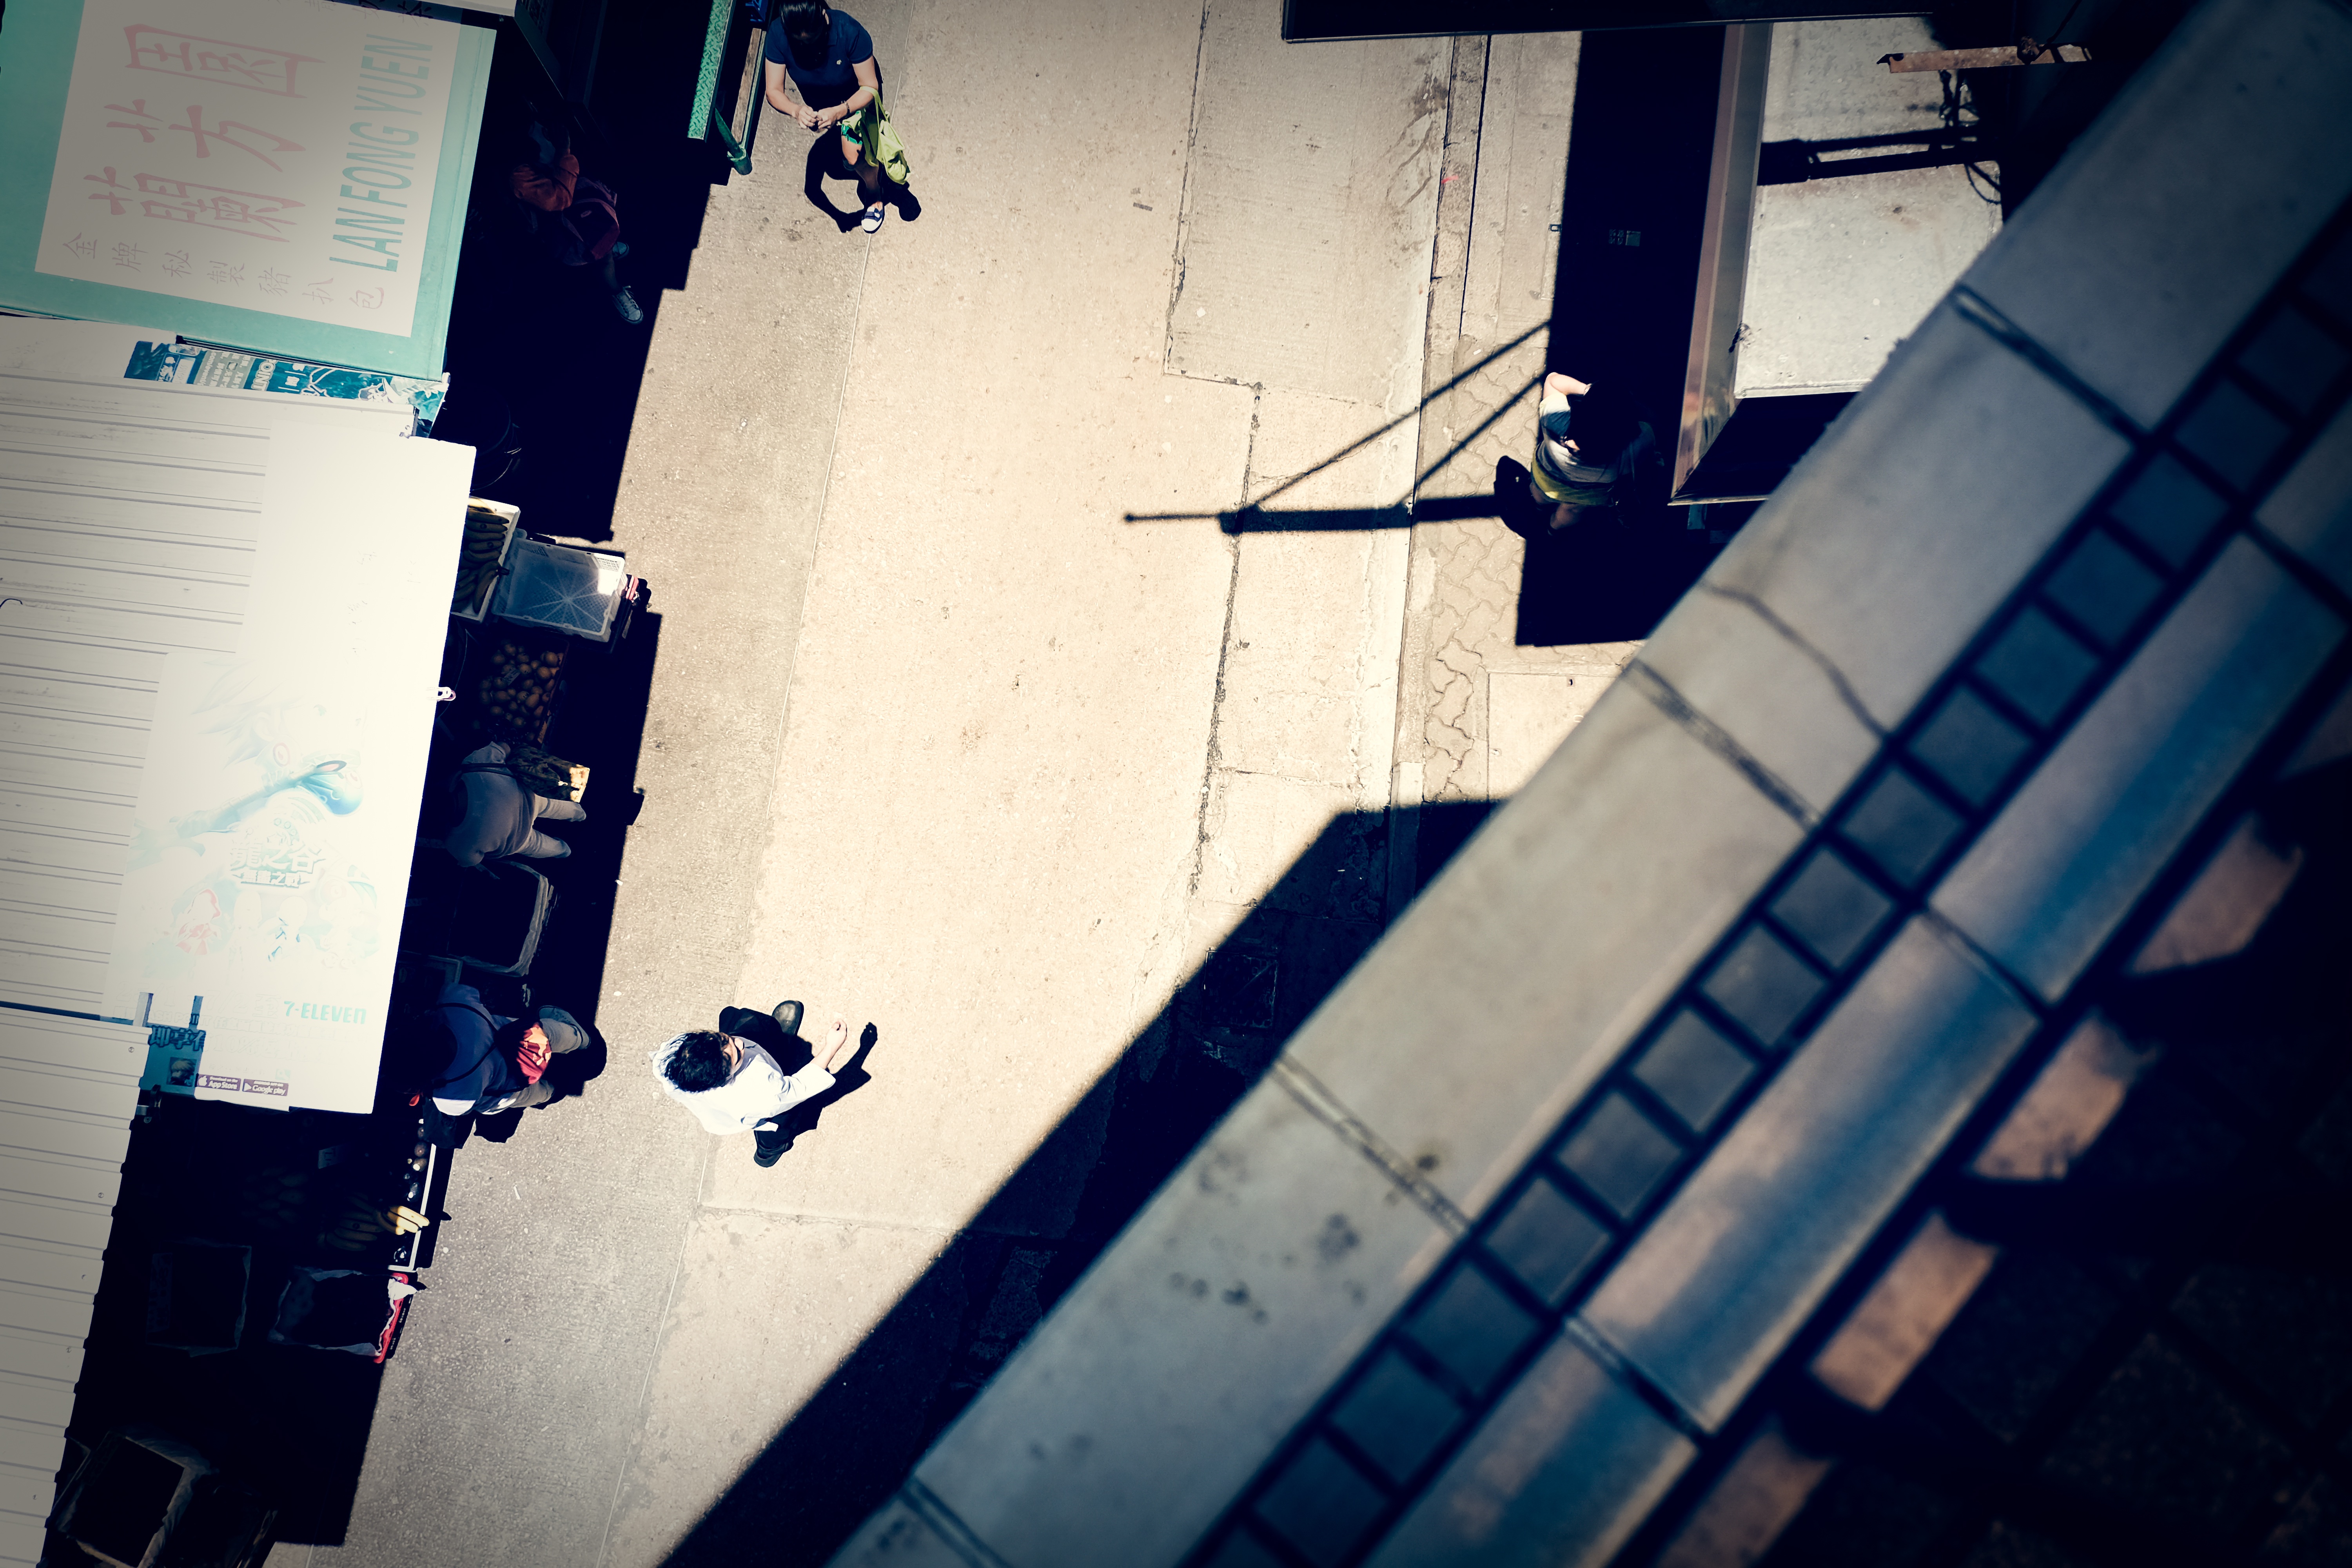
white, wall, color, blue, art, shape